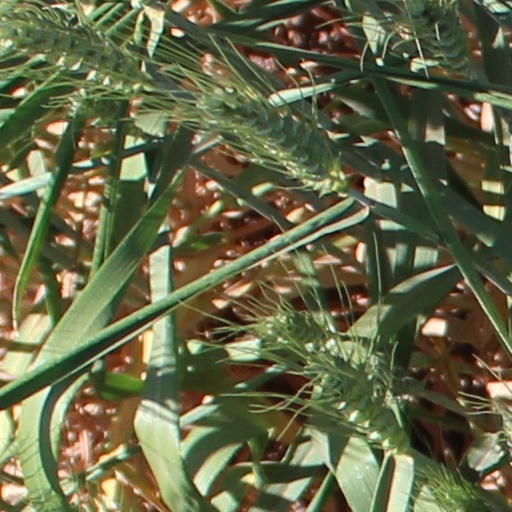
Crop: wheat